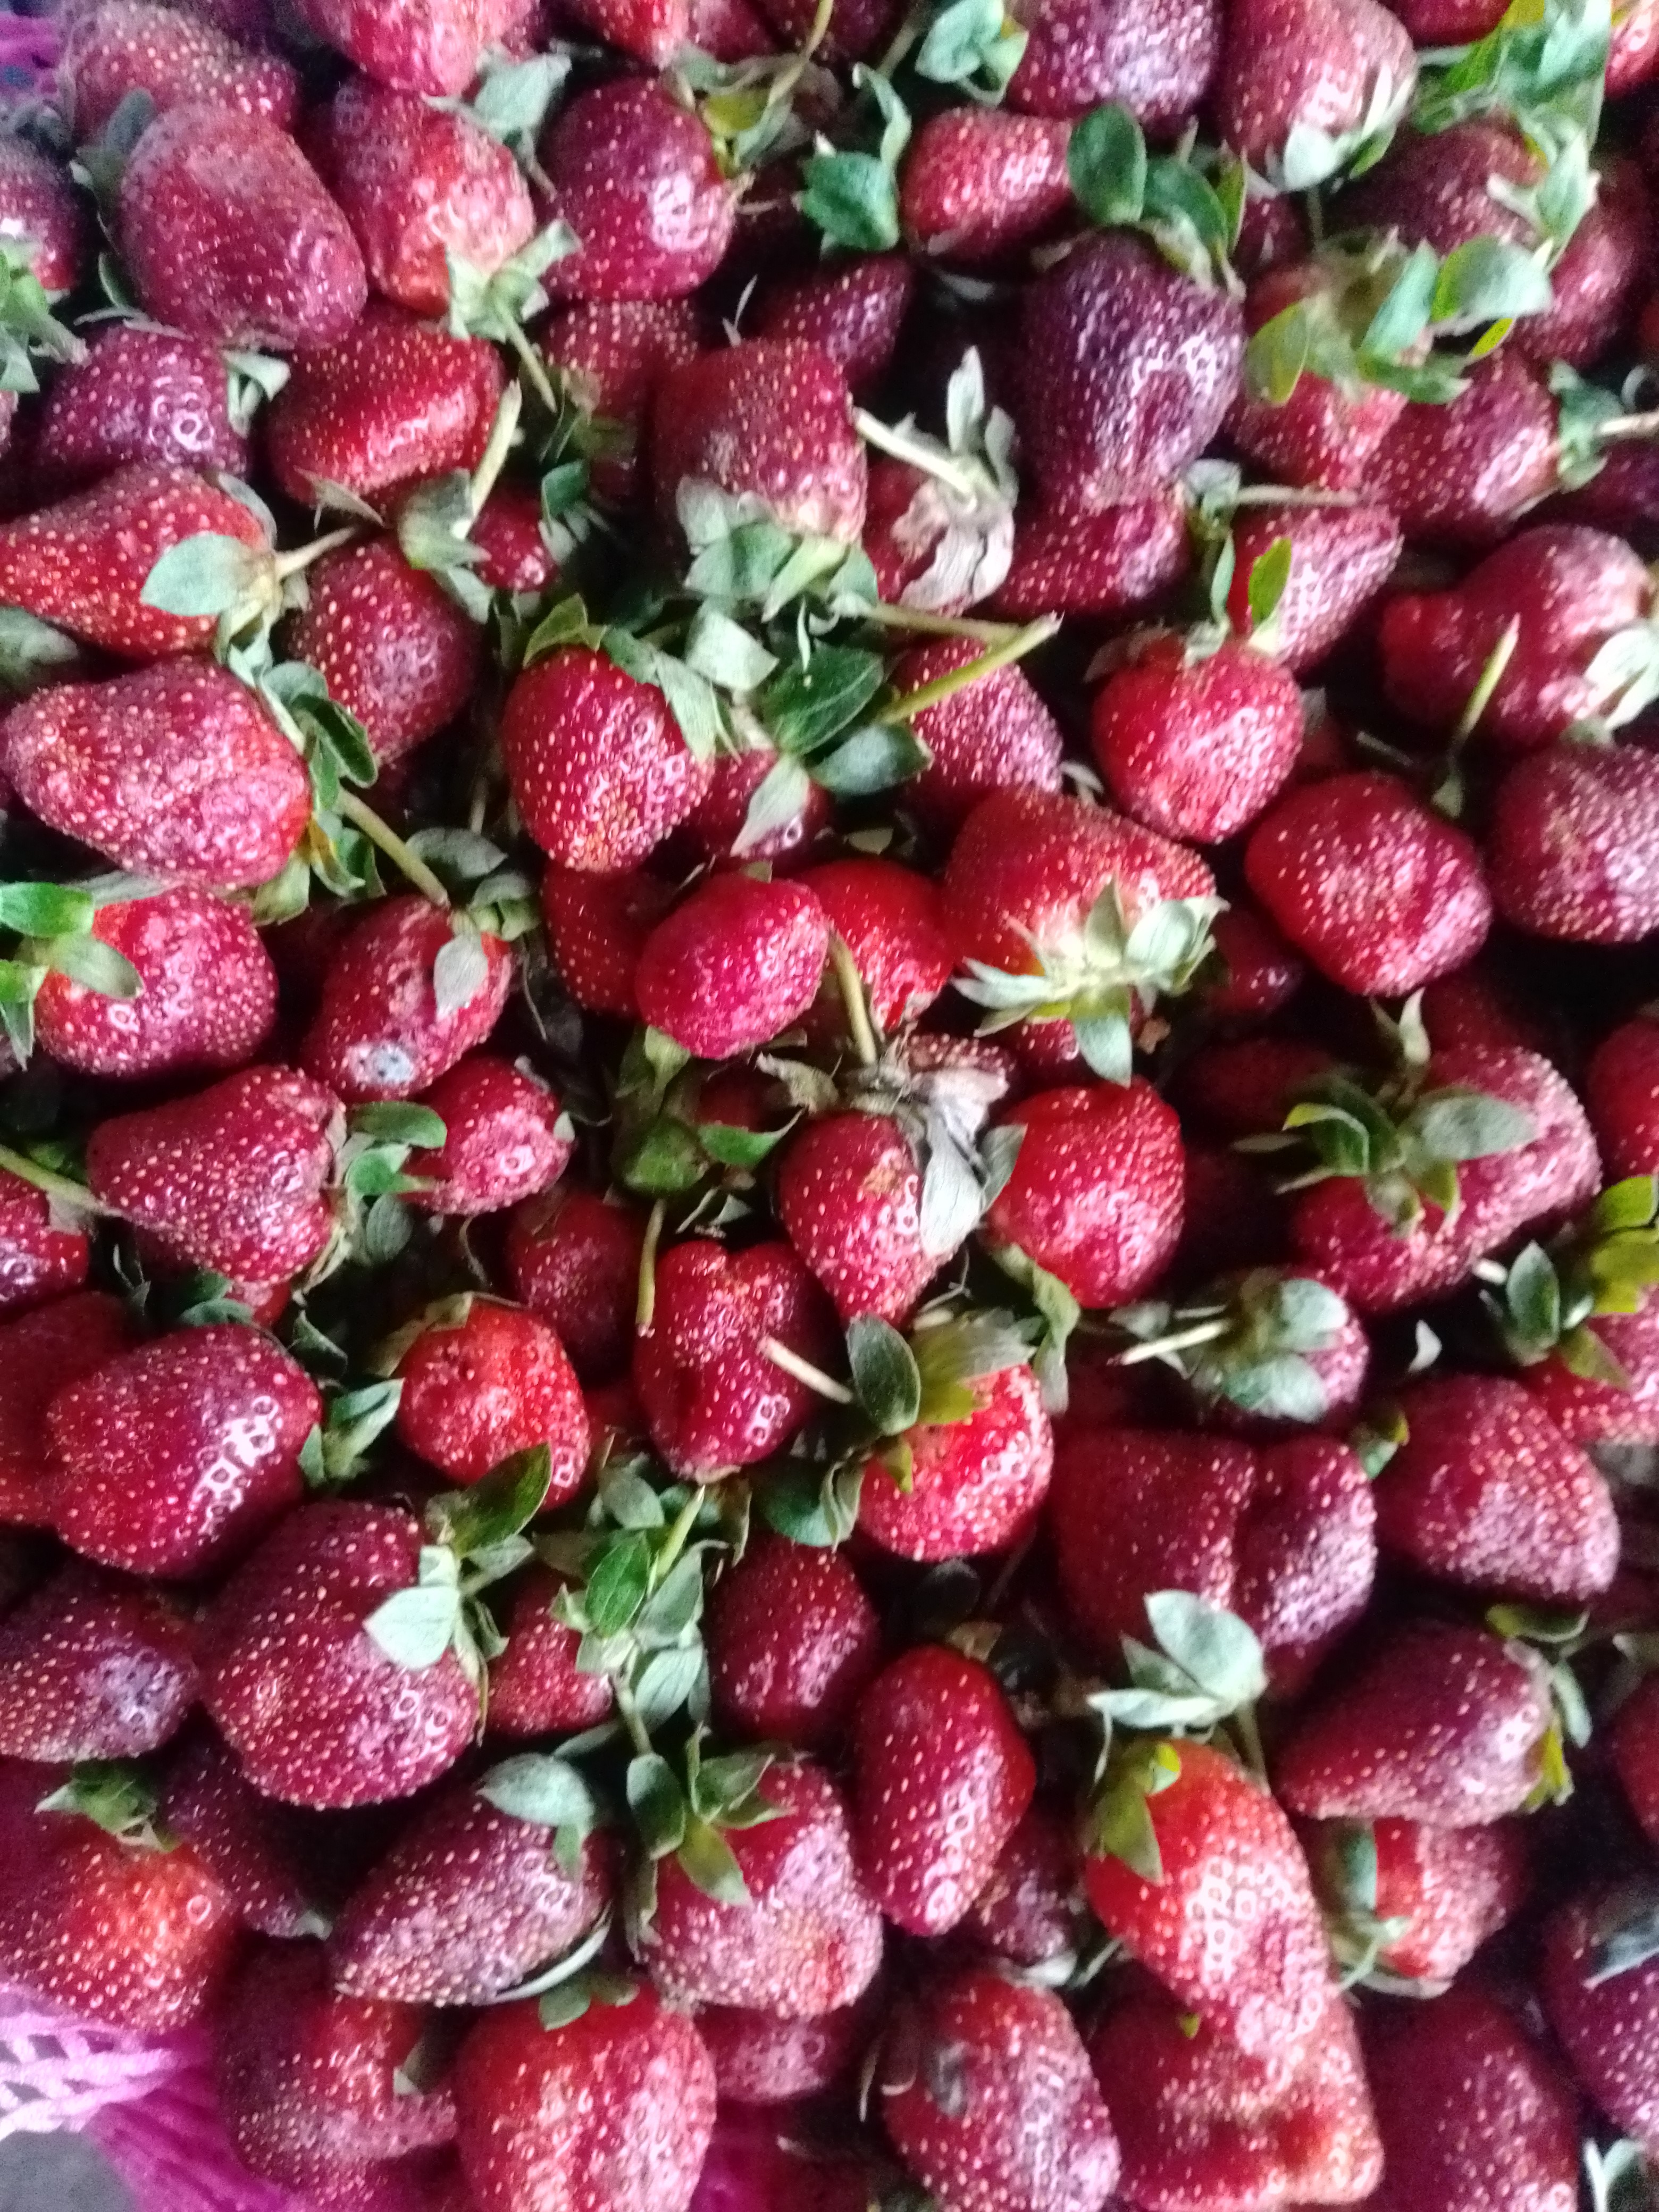
Fruit: strawberry
Condition: fresh